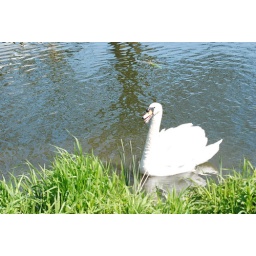
This Mute Swan felt threatened by a Labrador dog on the towpath, who was sitting very quietly on the bank.